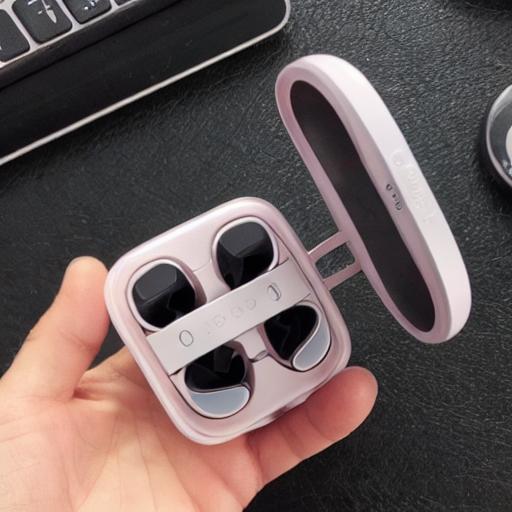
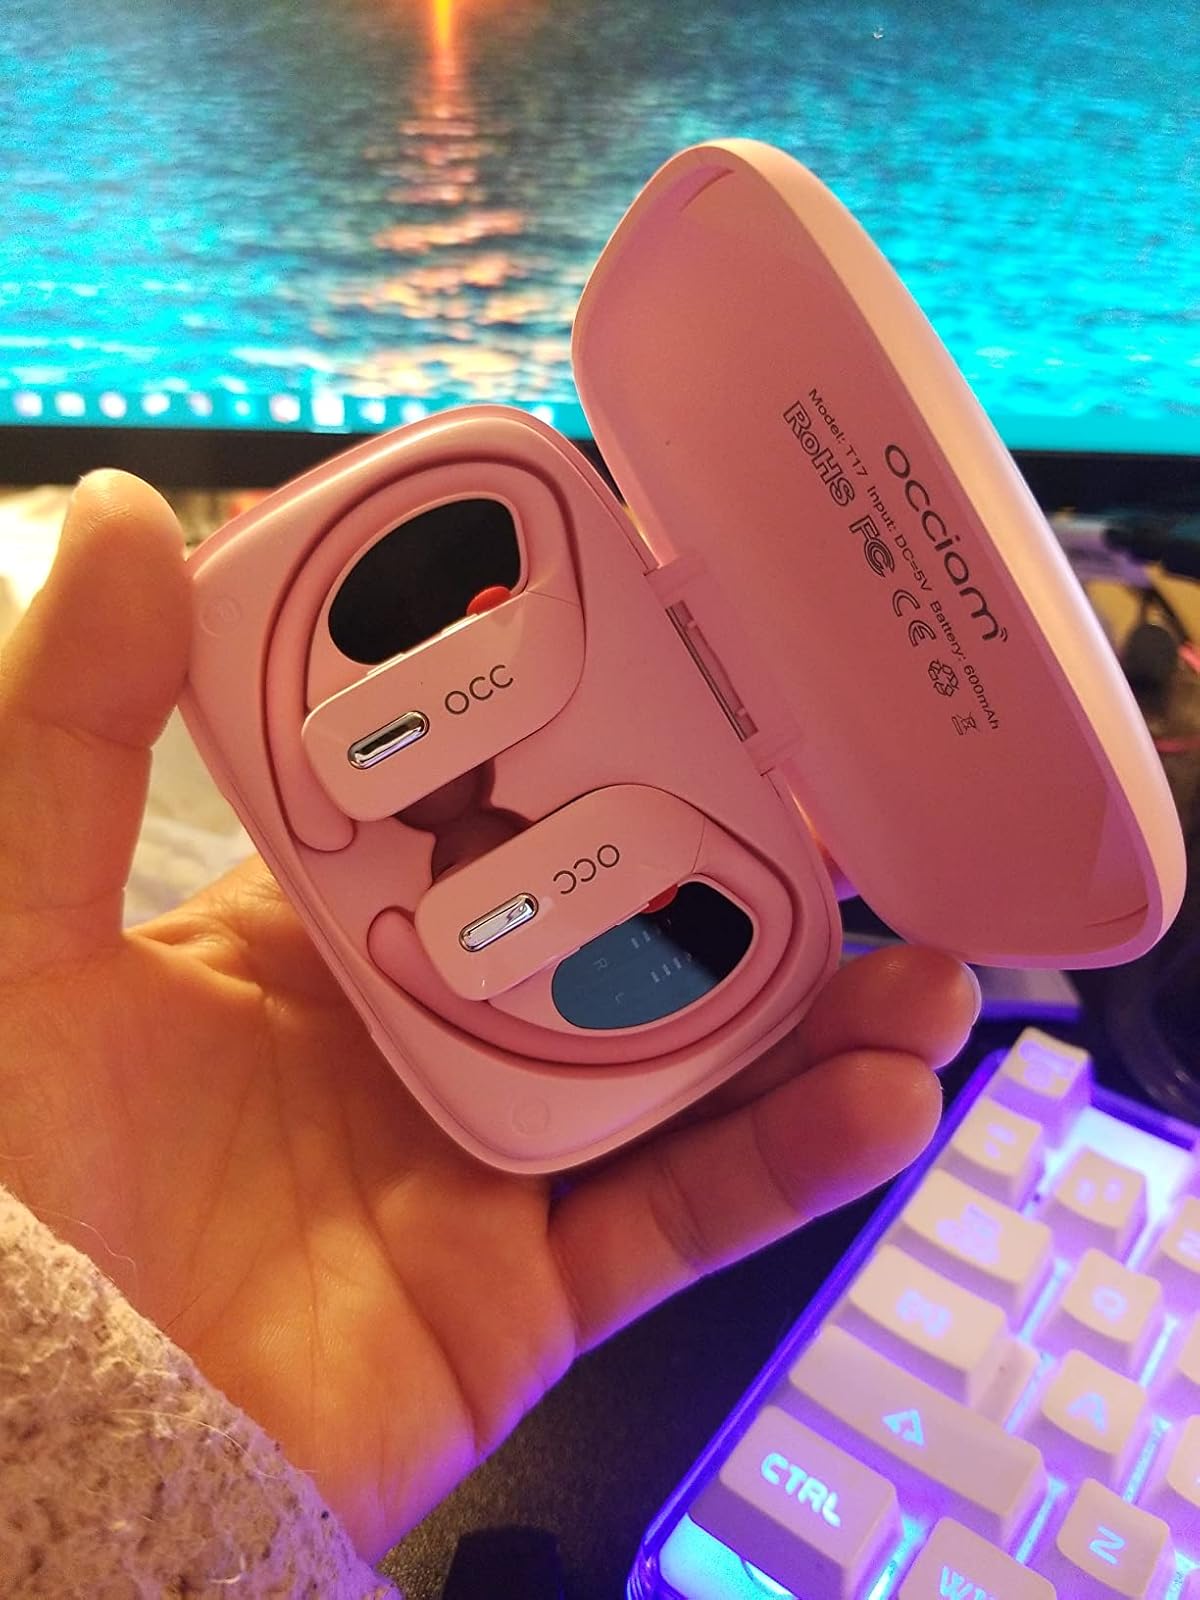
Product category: earbuds
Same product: no